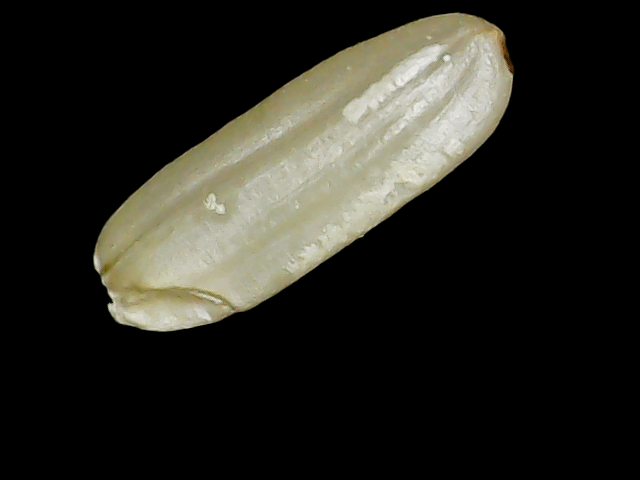
Rice variety: Binadhan23